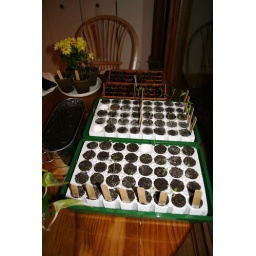
I got board in February and planted more seeds than I needed. I had plants at our house and over at Sue's